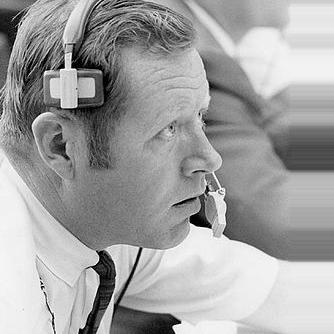
Age: 37